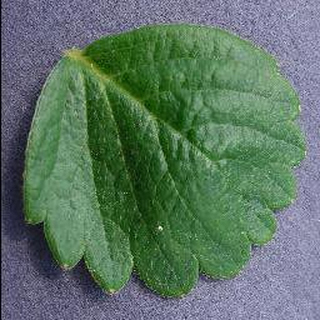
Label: healthy_strawberry